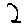
Label: 2